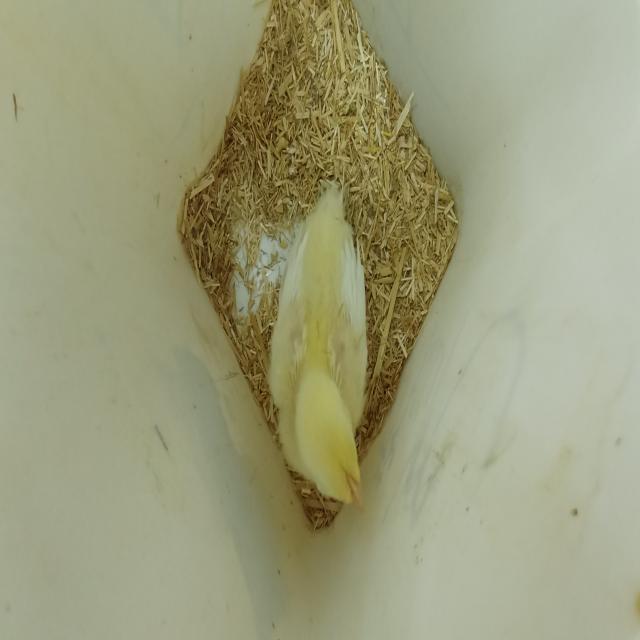
Weight: 211 g